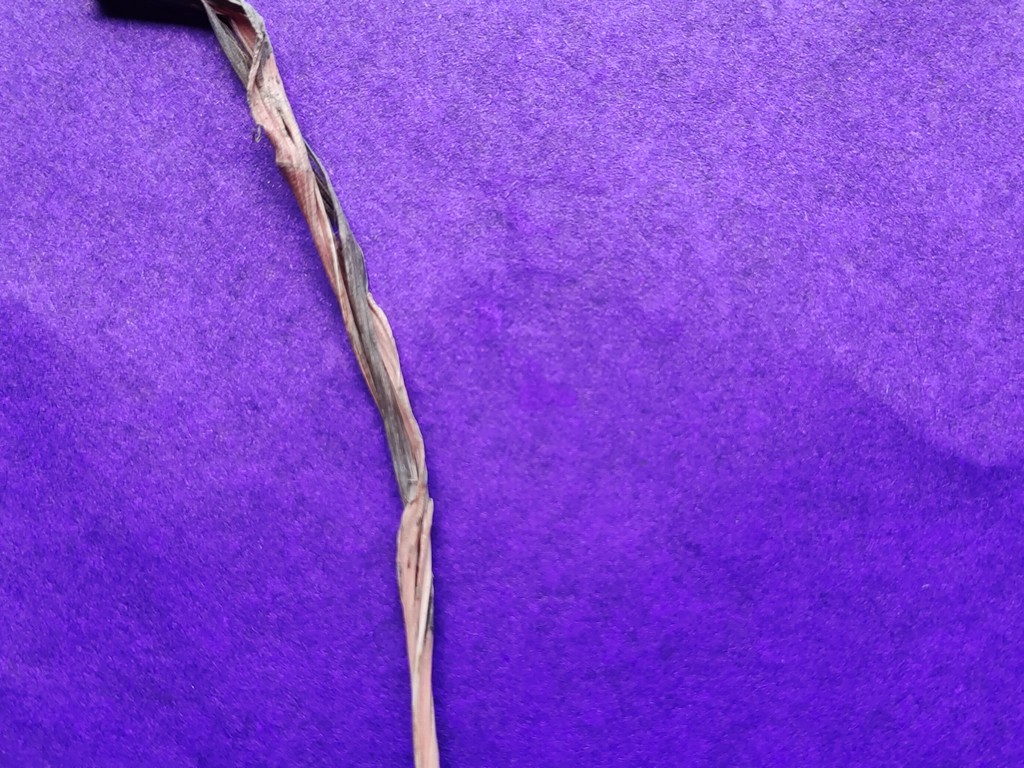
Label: Dried